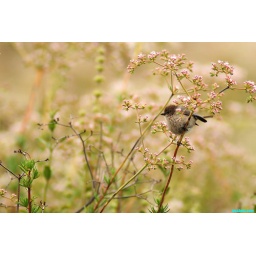
bird in the elfin forest brush